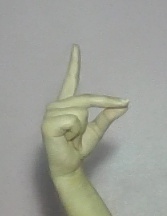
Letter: ta